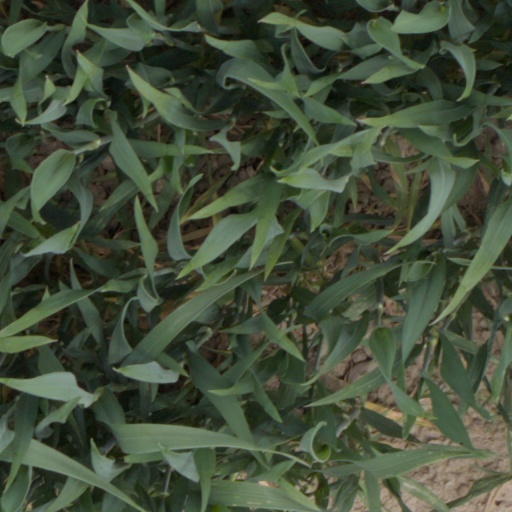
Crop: wheat